World War II Allied names for Japanese aircraft

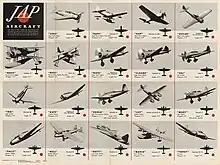
Identification chart of Japanese aircraft

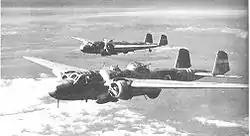
Mitsubishi G3M aircraft of the Imperial Japanese Navy were nicknamed "Nell" by Allied forces during World War II.

The World War II Allied names for Japanese aircraft were reporting names, often described as codenames, given by Allied personnel to Imperial Japanese aircraft during the Pacific campaign of World War II. The names were used by Allied personnel to identify aircraft operated by the Japanese for reporting and descriptive purposes. Generally, Western men's names were given to fighter aircraft and single engine reconnaissance aircraft, women's names to bombers, twin engine reconnaissance aircraft and if the name started with "T", transports, bird names to gliders, and tree names to trainer aircraft.